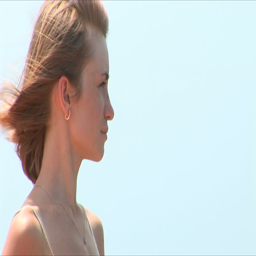
girl on seacoast looks in a distance